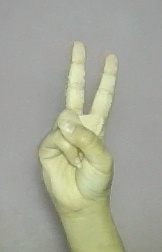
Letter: taa